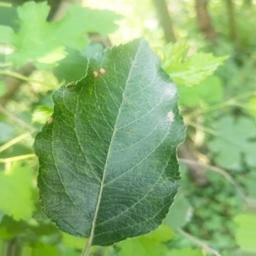
Label: Alternaria